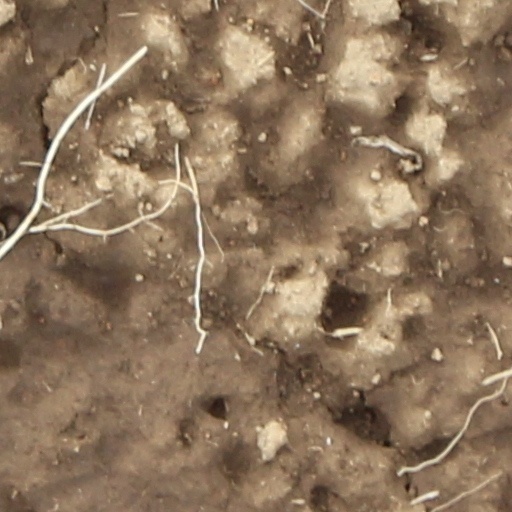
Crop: wheat